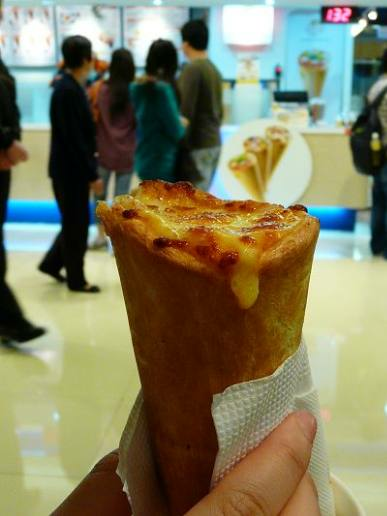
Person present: Yes